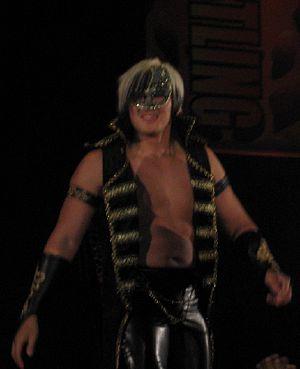
Taichiro Maki né le 19 mars 1980, est un catcheur japonais. Il travaille actuellement à la Pro Wrestling NOAH et à la New Japan Pro Wrestling sous le nom de Taichi.